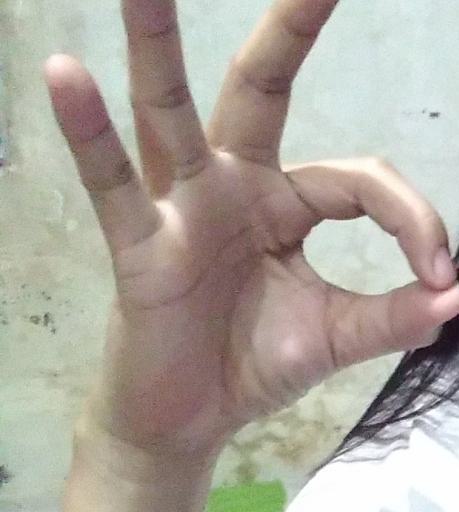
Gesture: ok